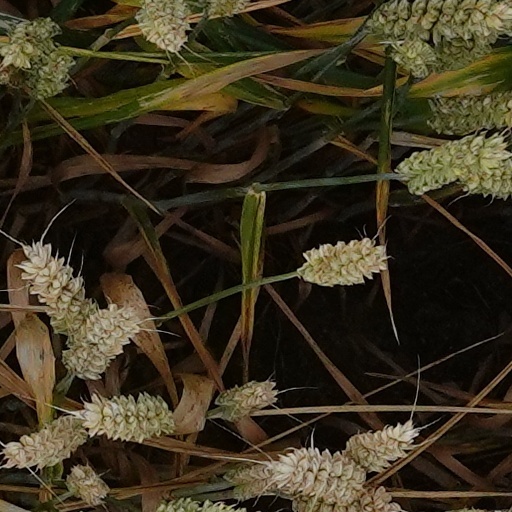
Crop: wheat